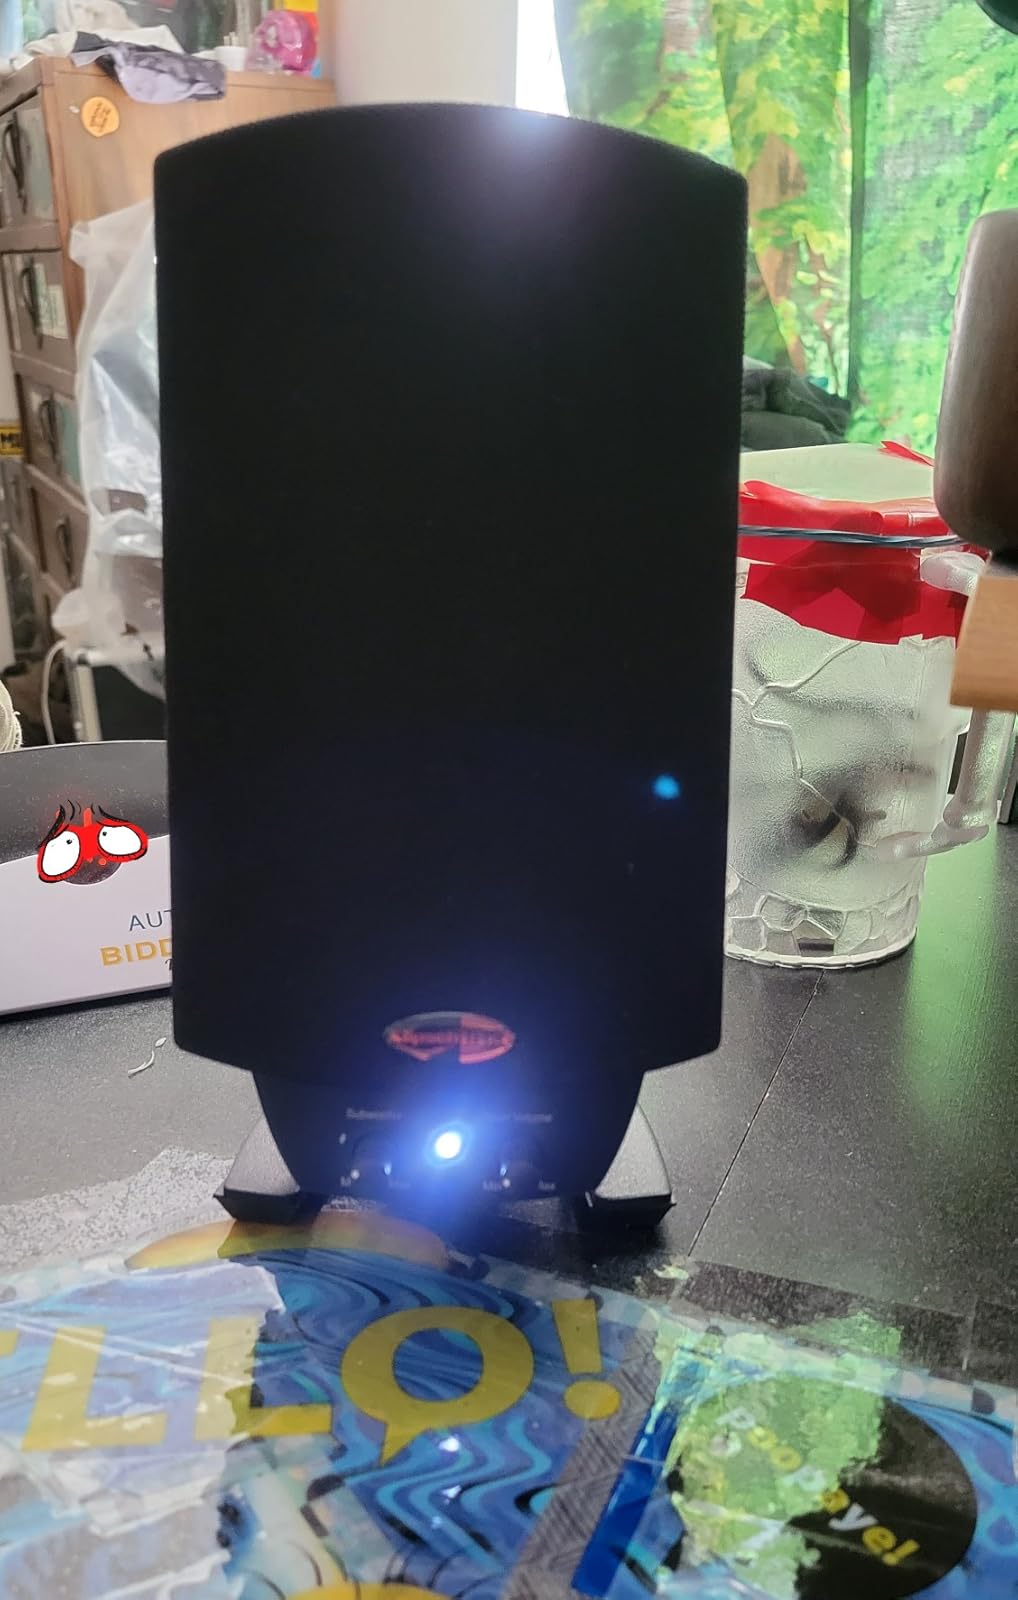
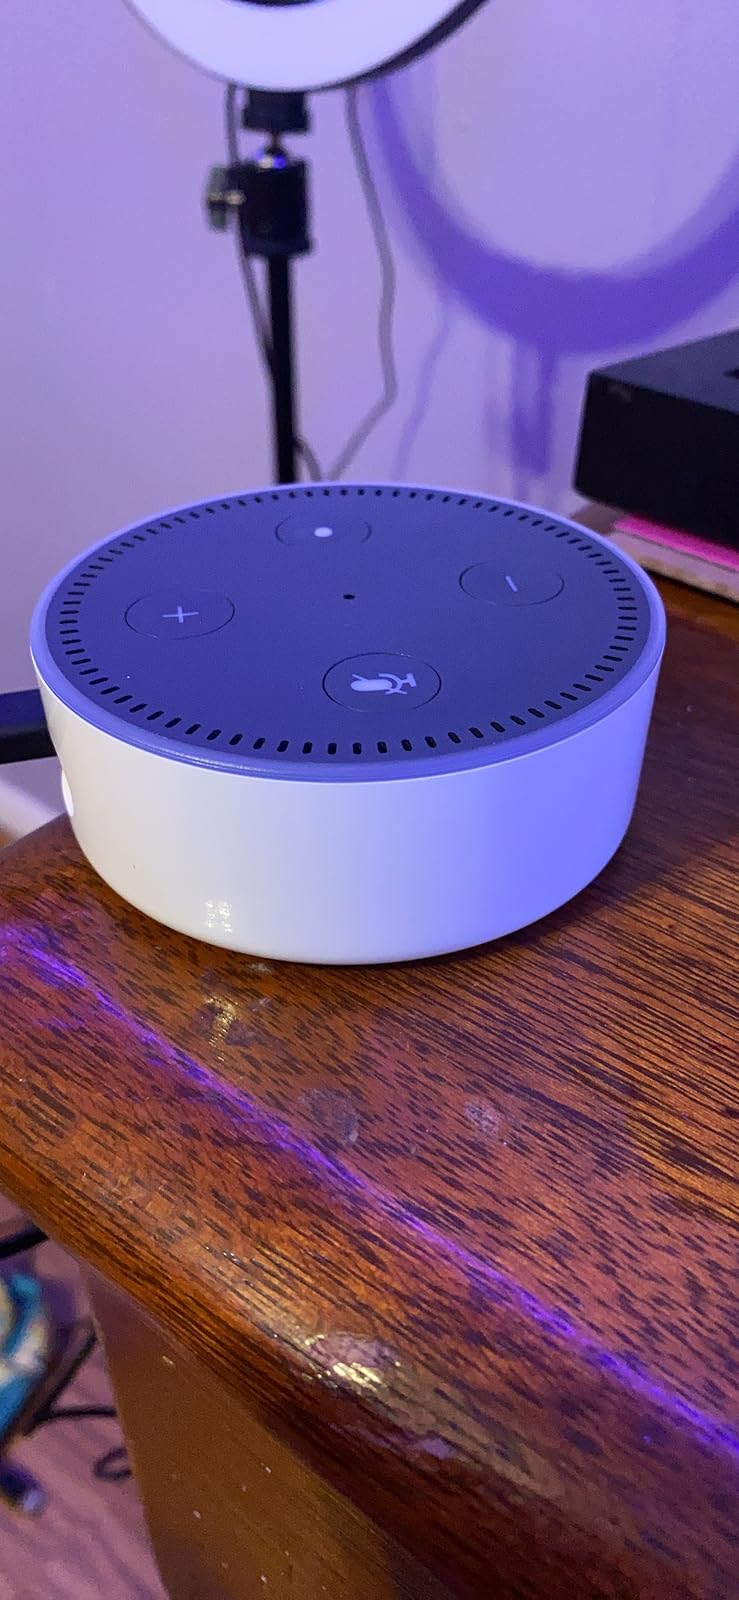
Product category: speaker
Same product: no